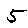
Label: 5